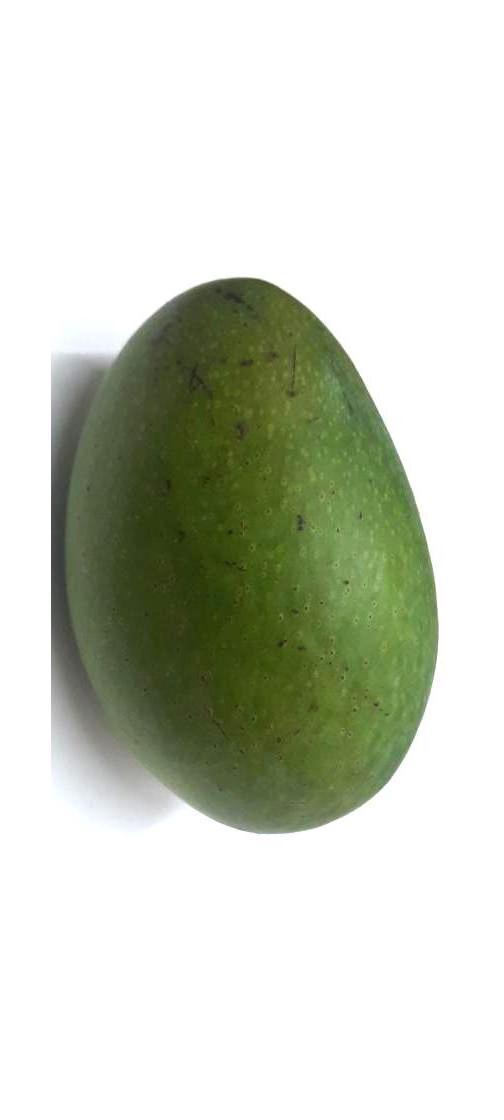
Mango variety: Ashshina Zhinuk